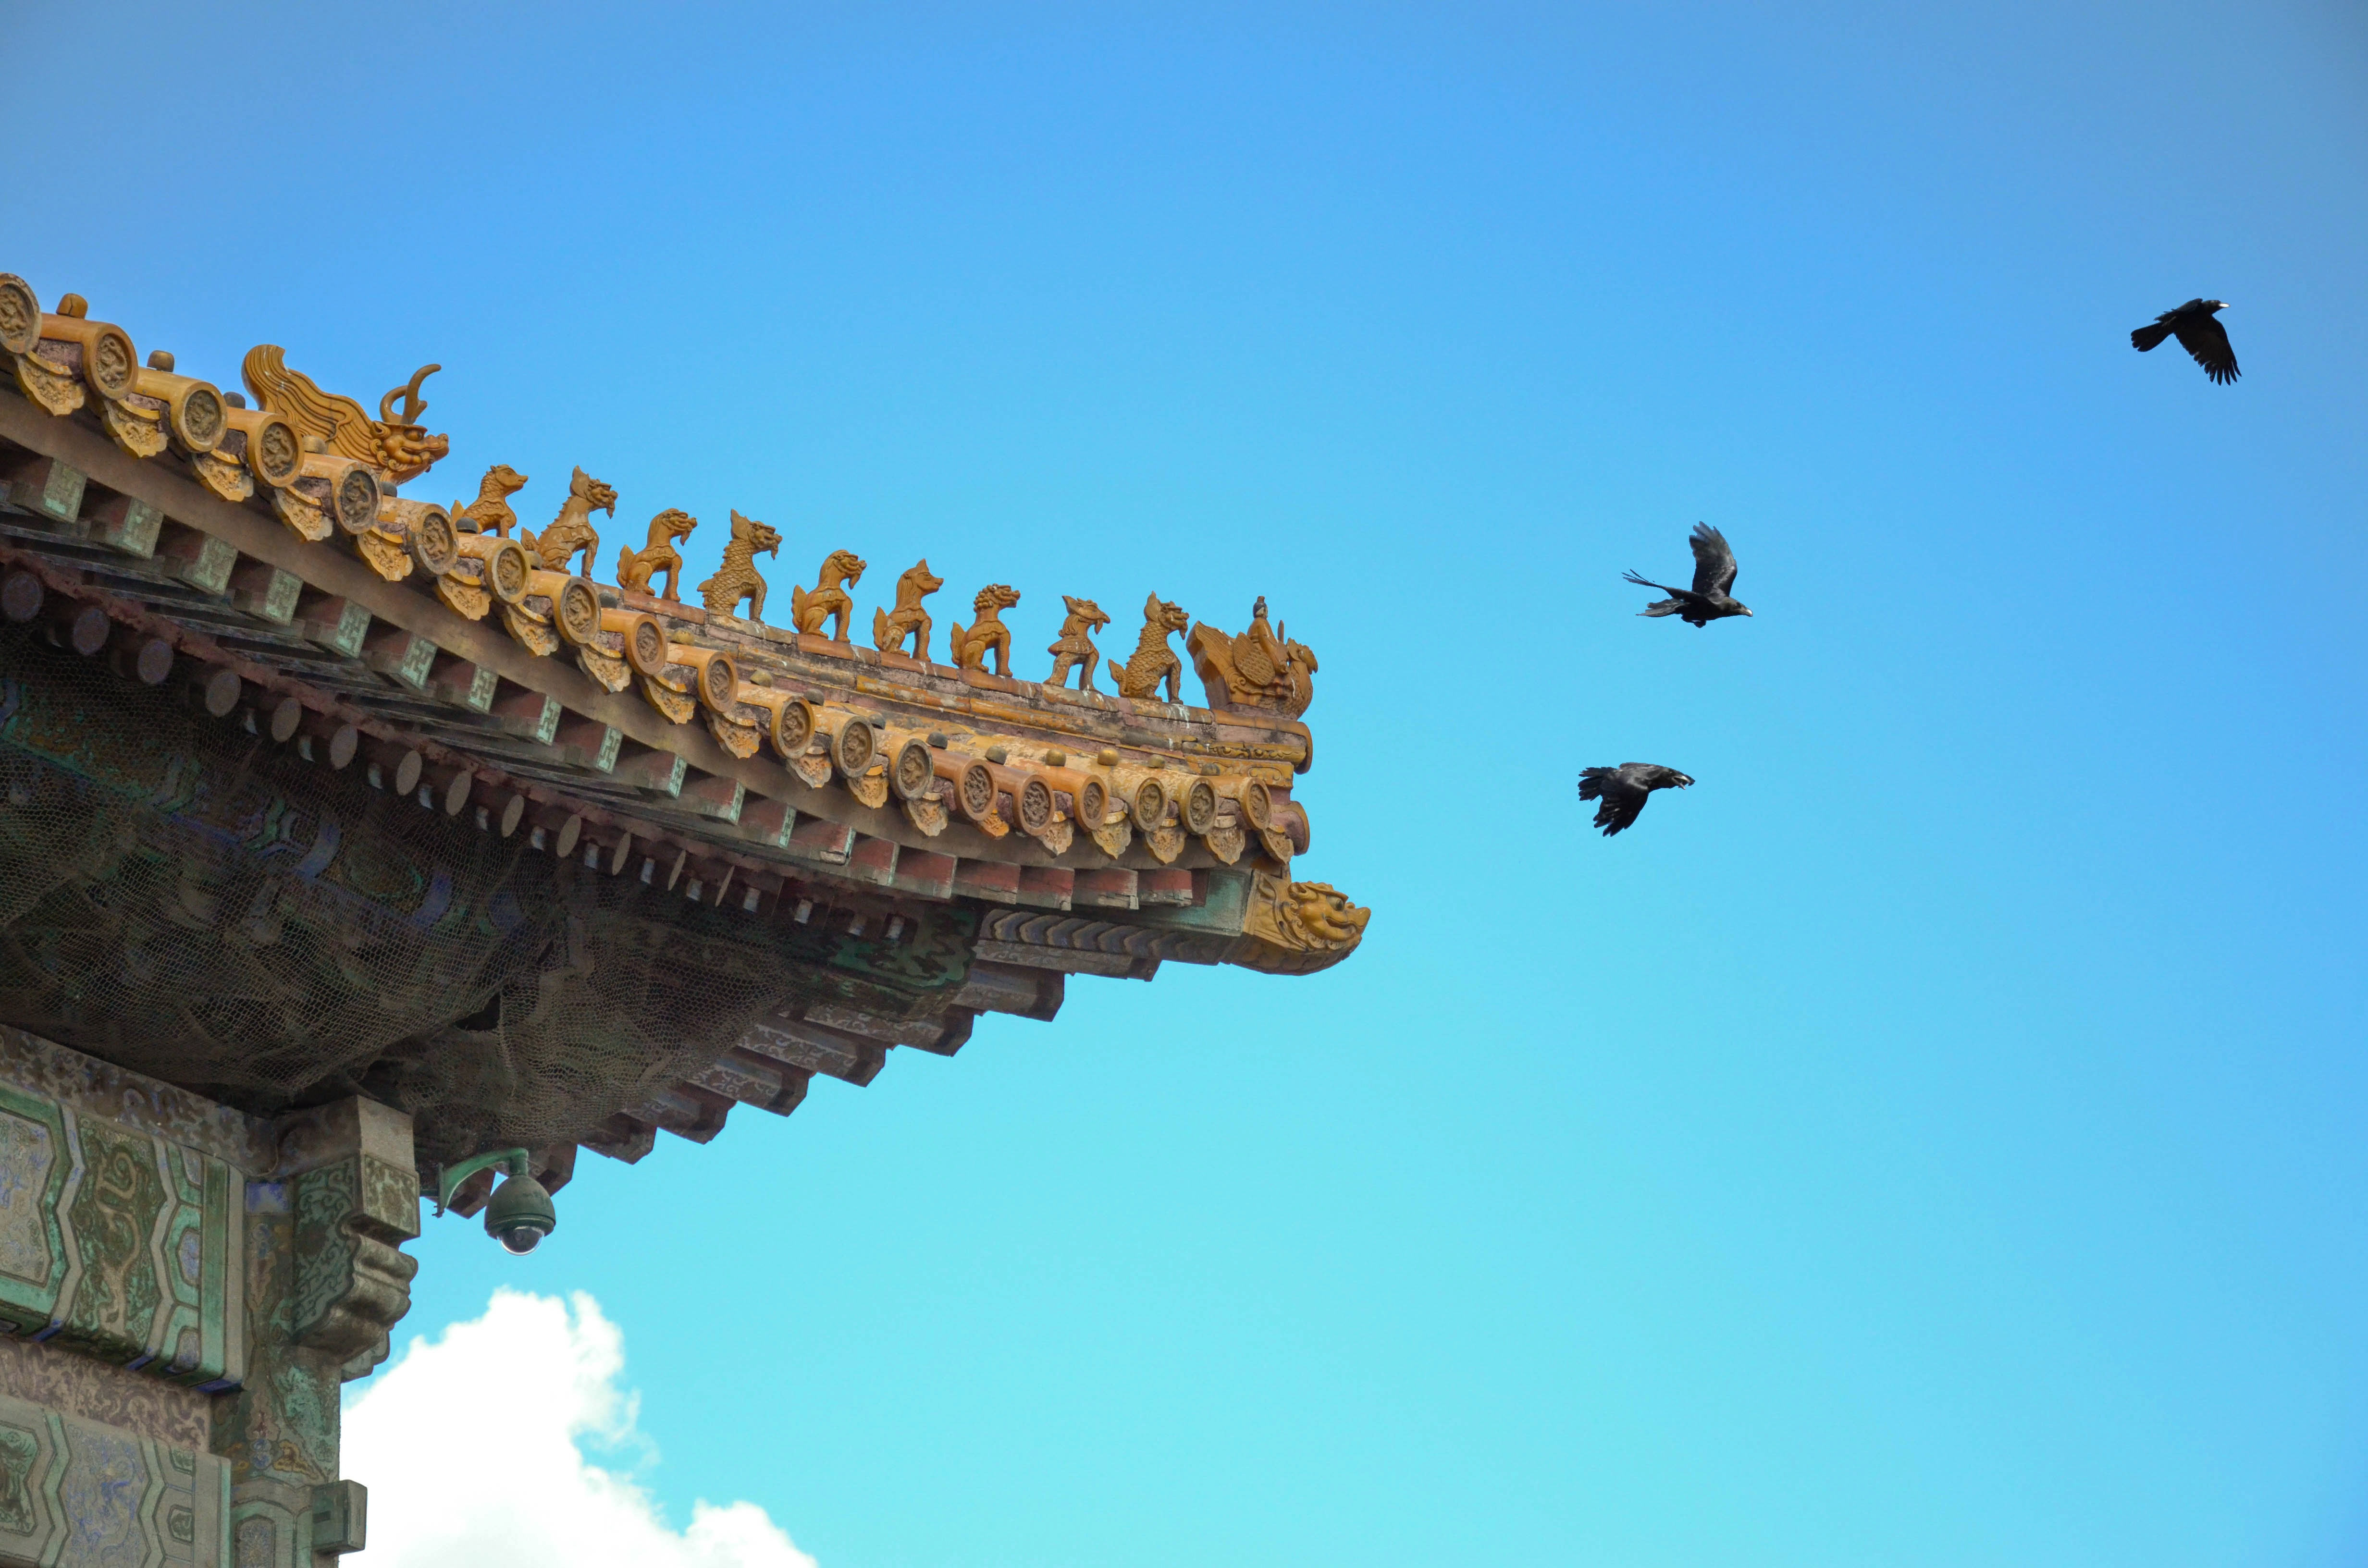
sky, monument, landmark, tourism, temple, beijing, eaves, old buildings, the national palace museum, stock photography